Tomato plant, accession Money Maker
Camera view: tilt-top (135 deg); turntable rotation: 0 degrees
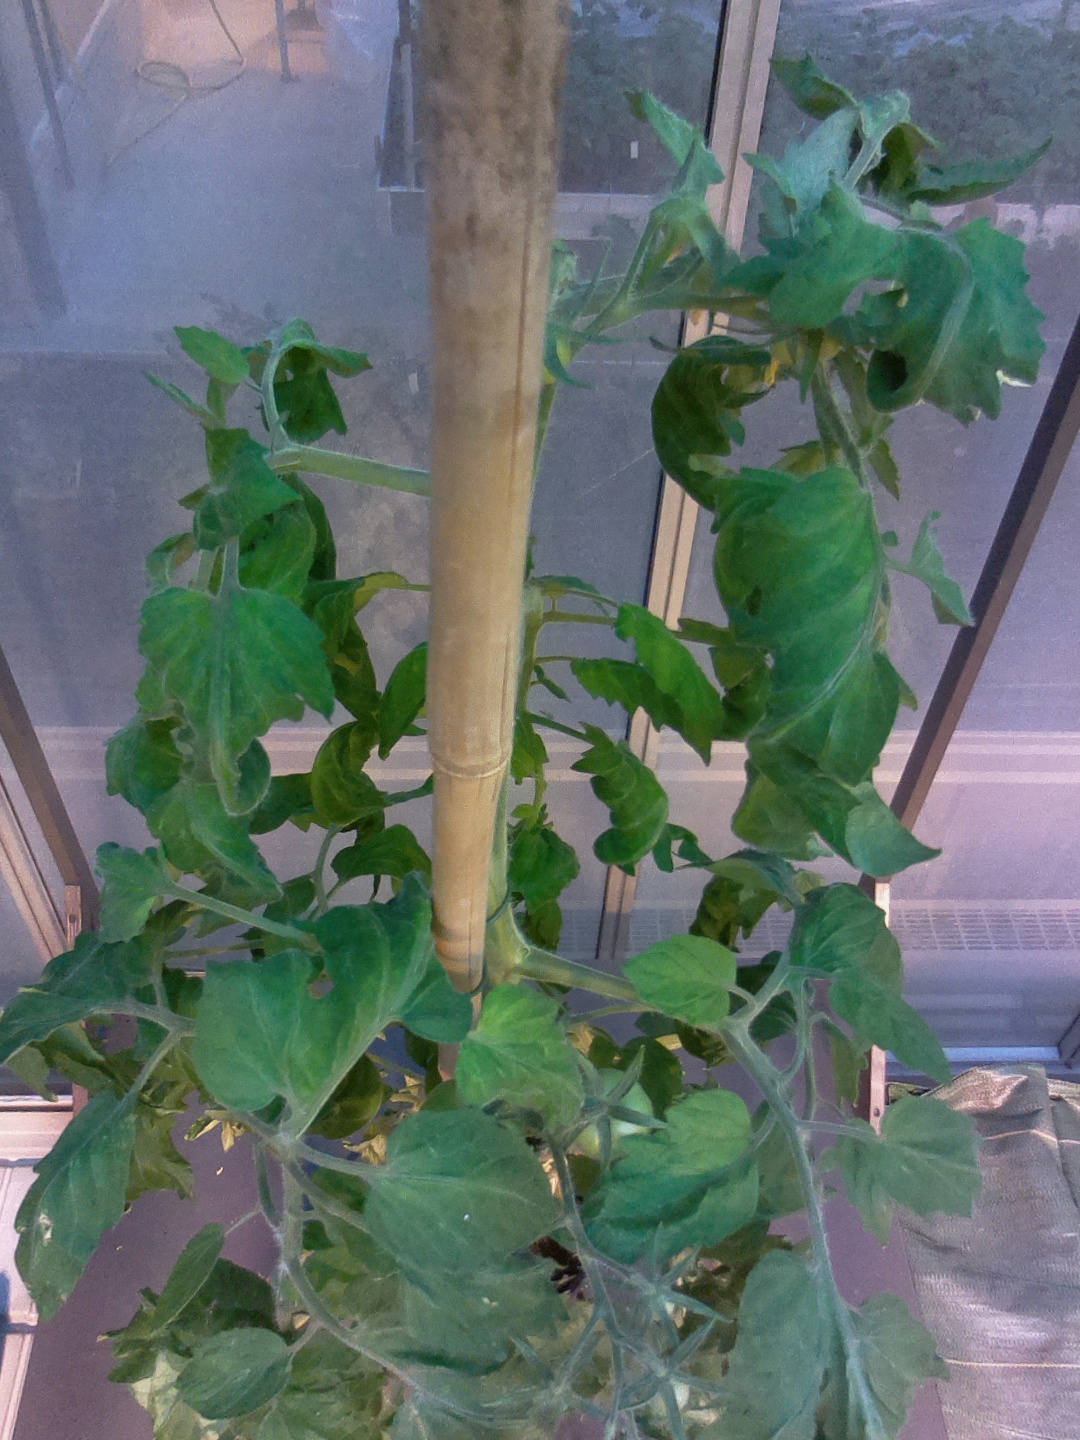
BBCH growth stage 72: 20%-30% of final fruit size